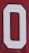
Number: 0